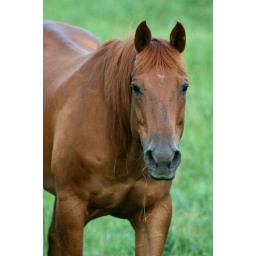
This is Wikke's boss. Quarter horse mare: she's a cranky old lady, definitely keeps my boy in line!